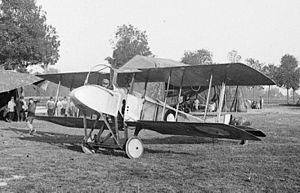
Vue d'ensmeble d'un avion biplan SPAD dans un champ d'aviation à Somme-Vesle dans la Marne. 1915. Guerre 1914-1918.